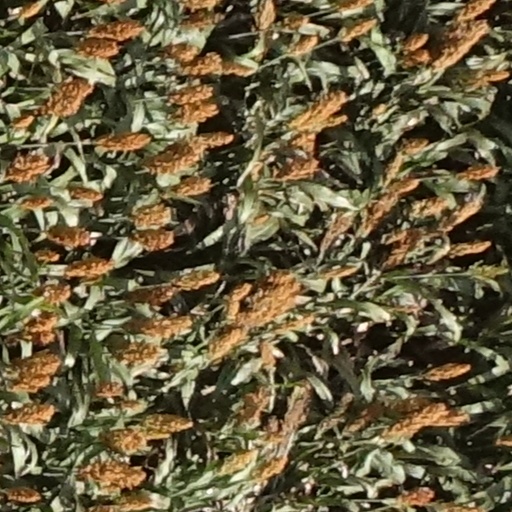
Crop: sorghum